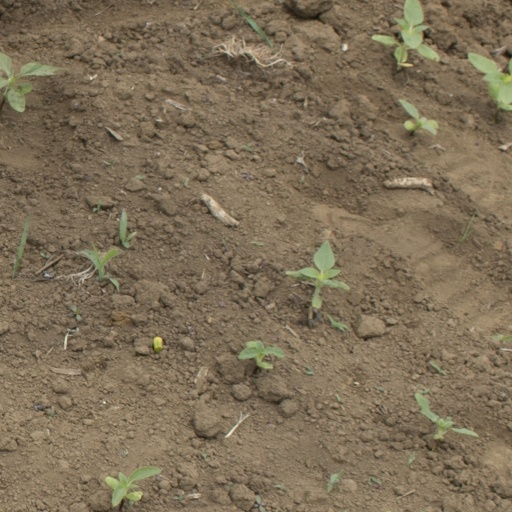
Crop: Jerusalem artichoke